Raymond Cannon (actor)

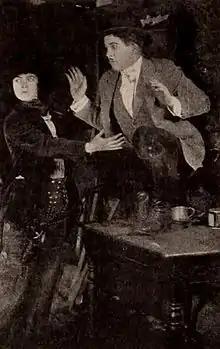
Dorothy Gish and Raymond Cannon in "Nugget Nell" (1919)

When Cannon reached Los Angeles in the early 1910s, he was using the name Raymond and his first acting job was in Long Beach in 1912 performing at the Bentley Grand Theater. He then found work in films with the Thomas Ince Company. His first film role was in the Selig Polyscope serial "The Adventures of Kathlyn" in 1913. Cannon worked for D. W. Griffith and appeared in several Dorothy Gish films. When Griffith moved his productions to Mamaroneck, New York, Cannon remained in Los Angeles as a freelancer working with Douglas MacLean. In 1924, Cannon left acting and began screenwriting. In 1925, Cannon had been hired by Buster Keaton and co-wrote the 1925 film "Go West", after which Keaton loaned him to Universal Studios and Cannon did not return. After numerous projects as film director and screenwriter, his last film effort was "Samurai" for Cavalcade Pictures in 1945, after which he turned his attentions to Los Angeles stage. One of his productions "Her Majesty the Prince", starred Carla Laemmle.